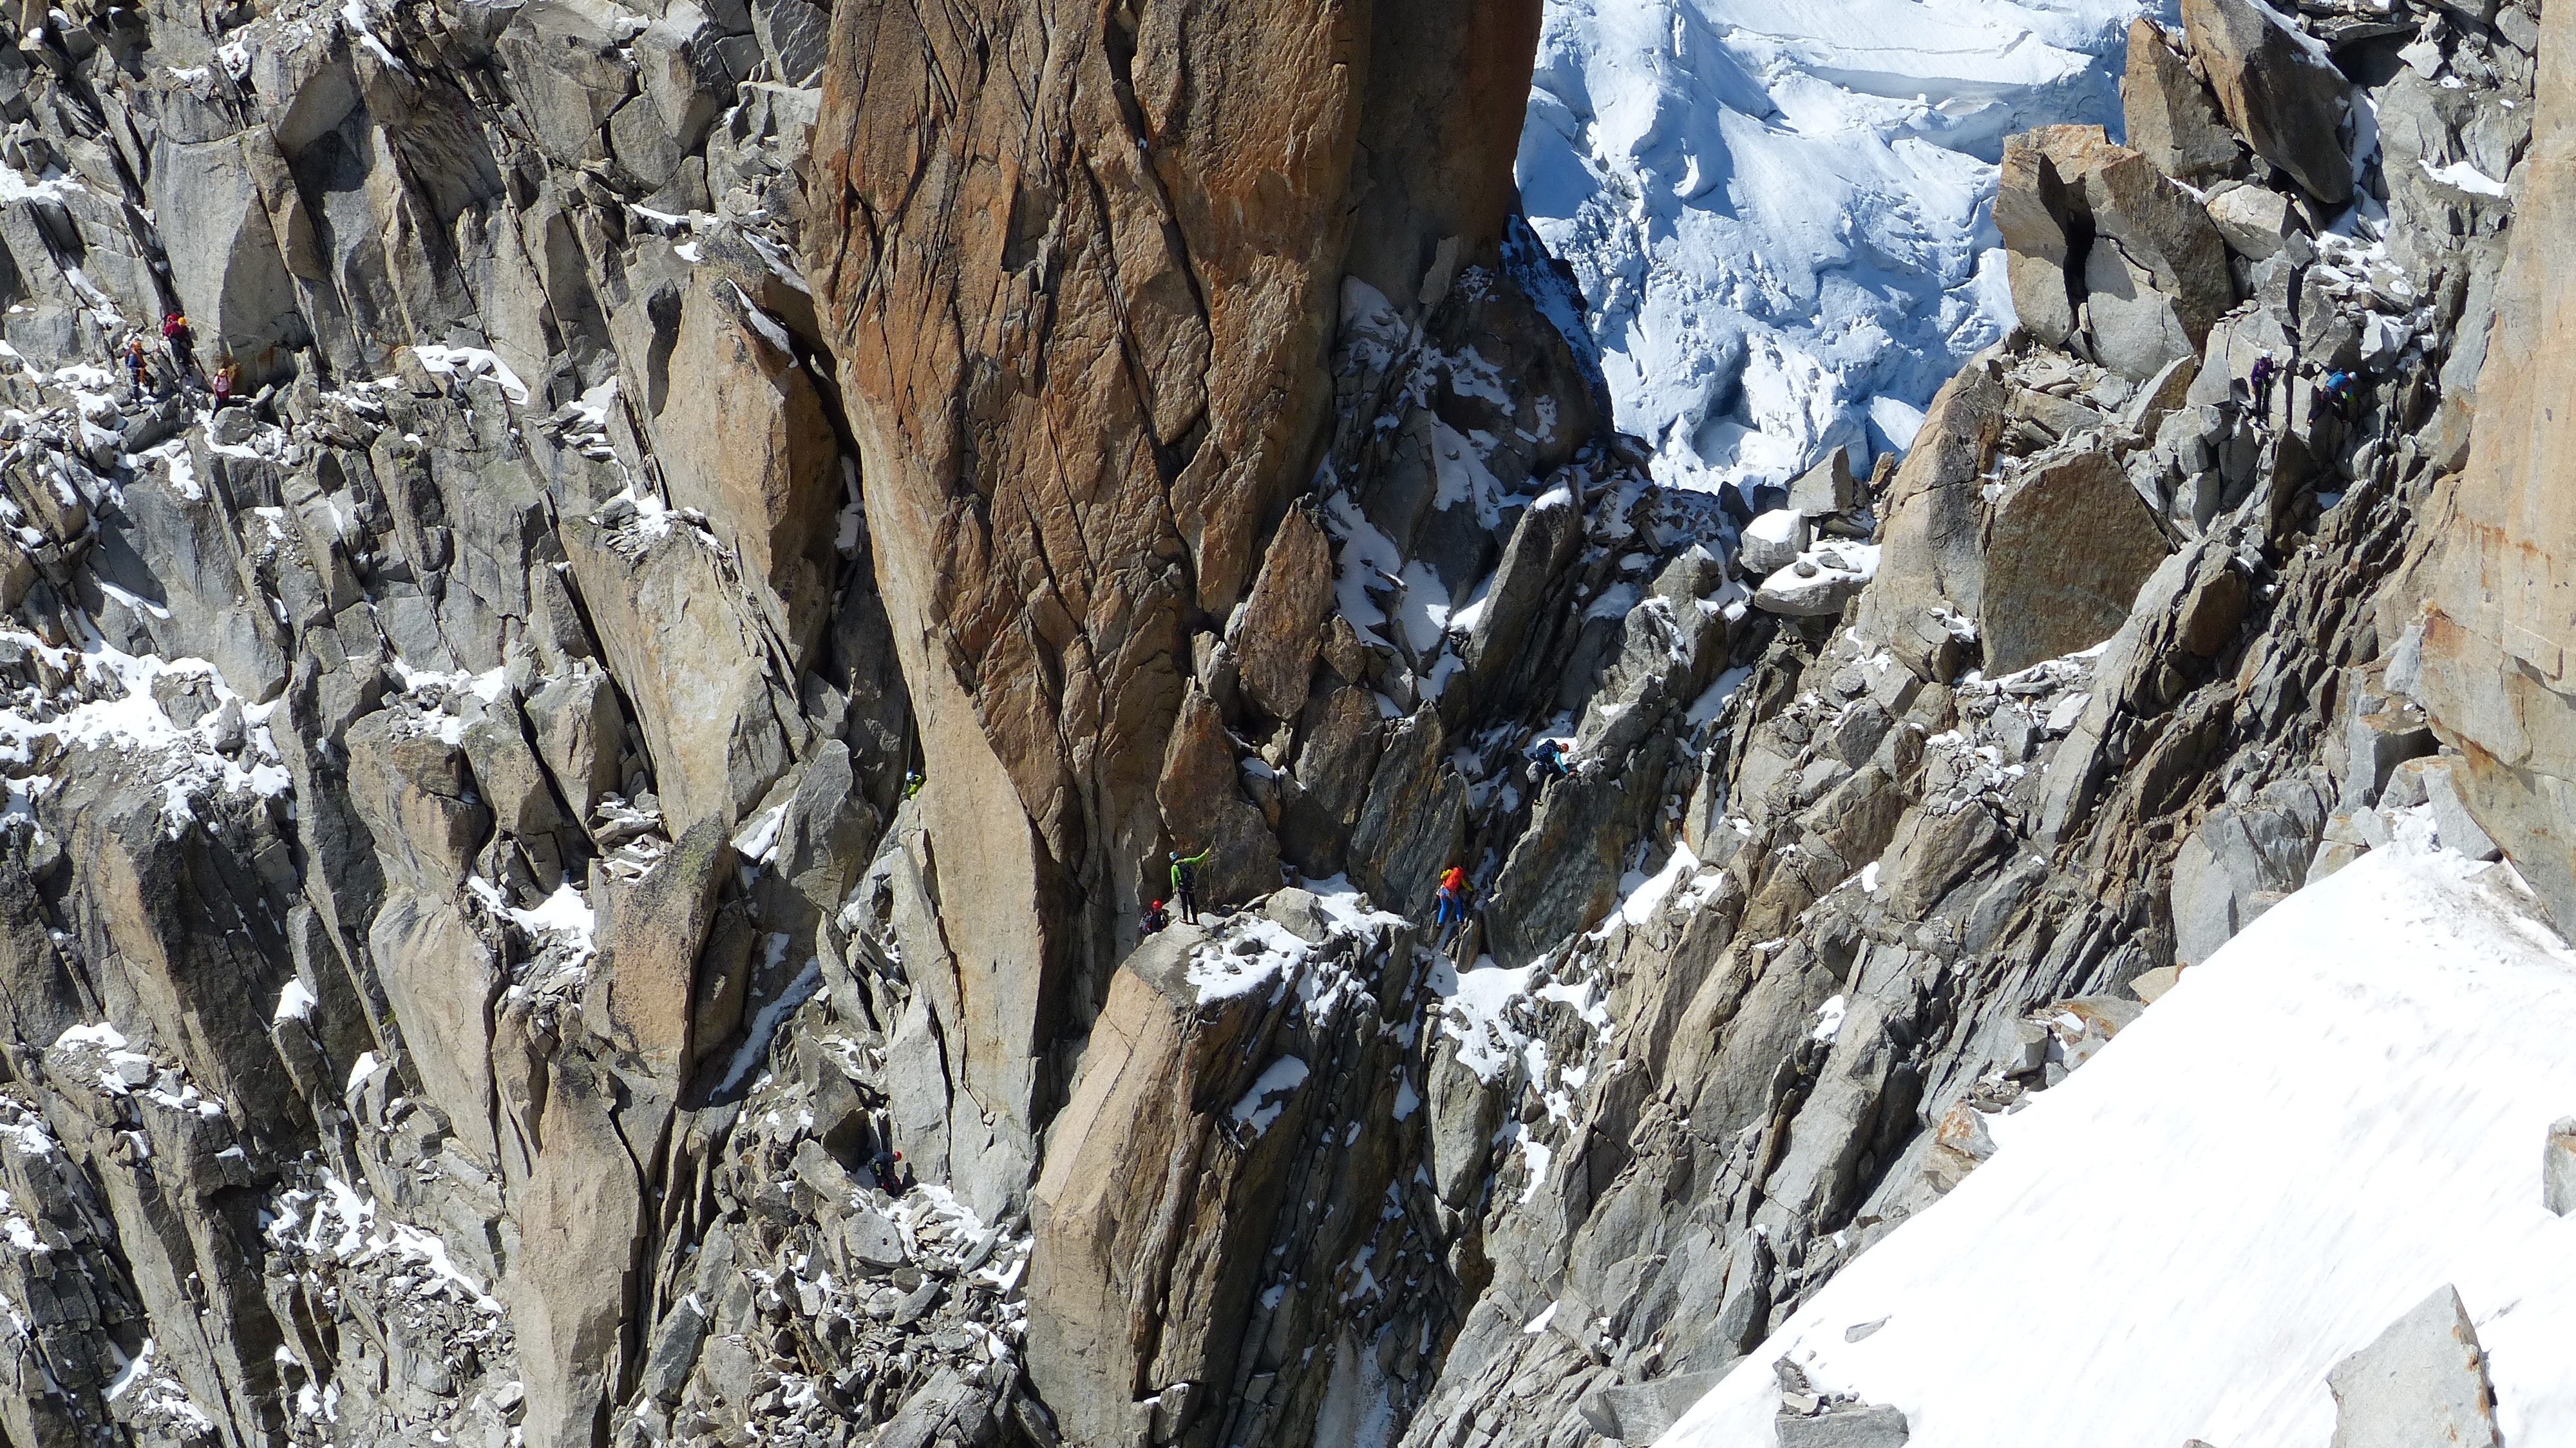
rock, mountain, snow, winter, adventure, recreation, formation, rock climbing, climber, ridge, geology, sports, outdoor recreation, geological phenomenon, sport climbing